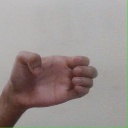
अक्षर: ख